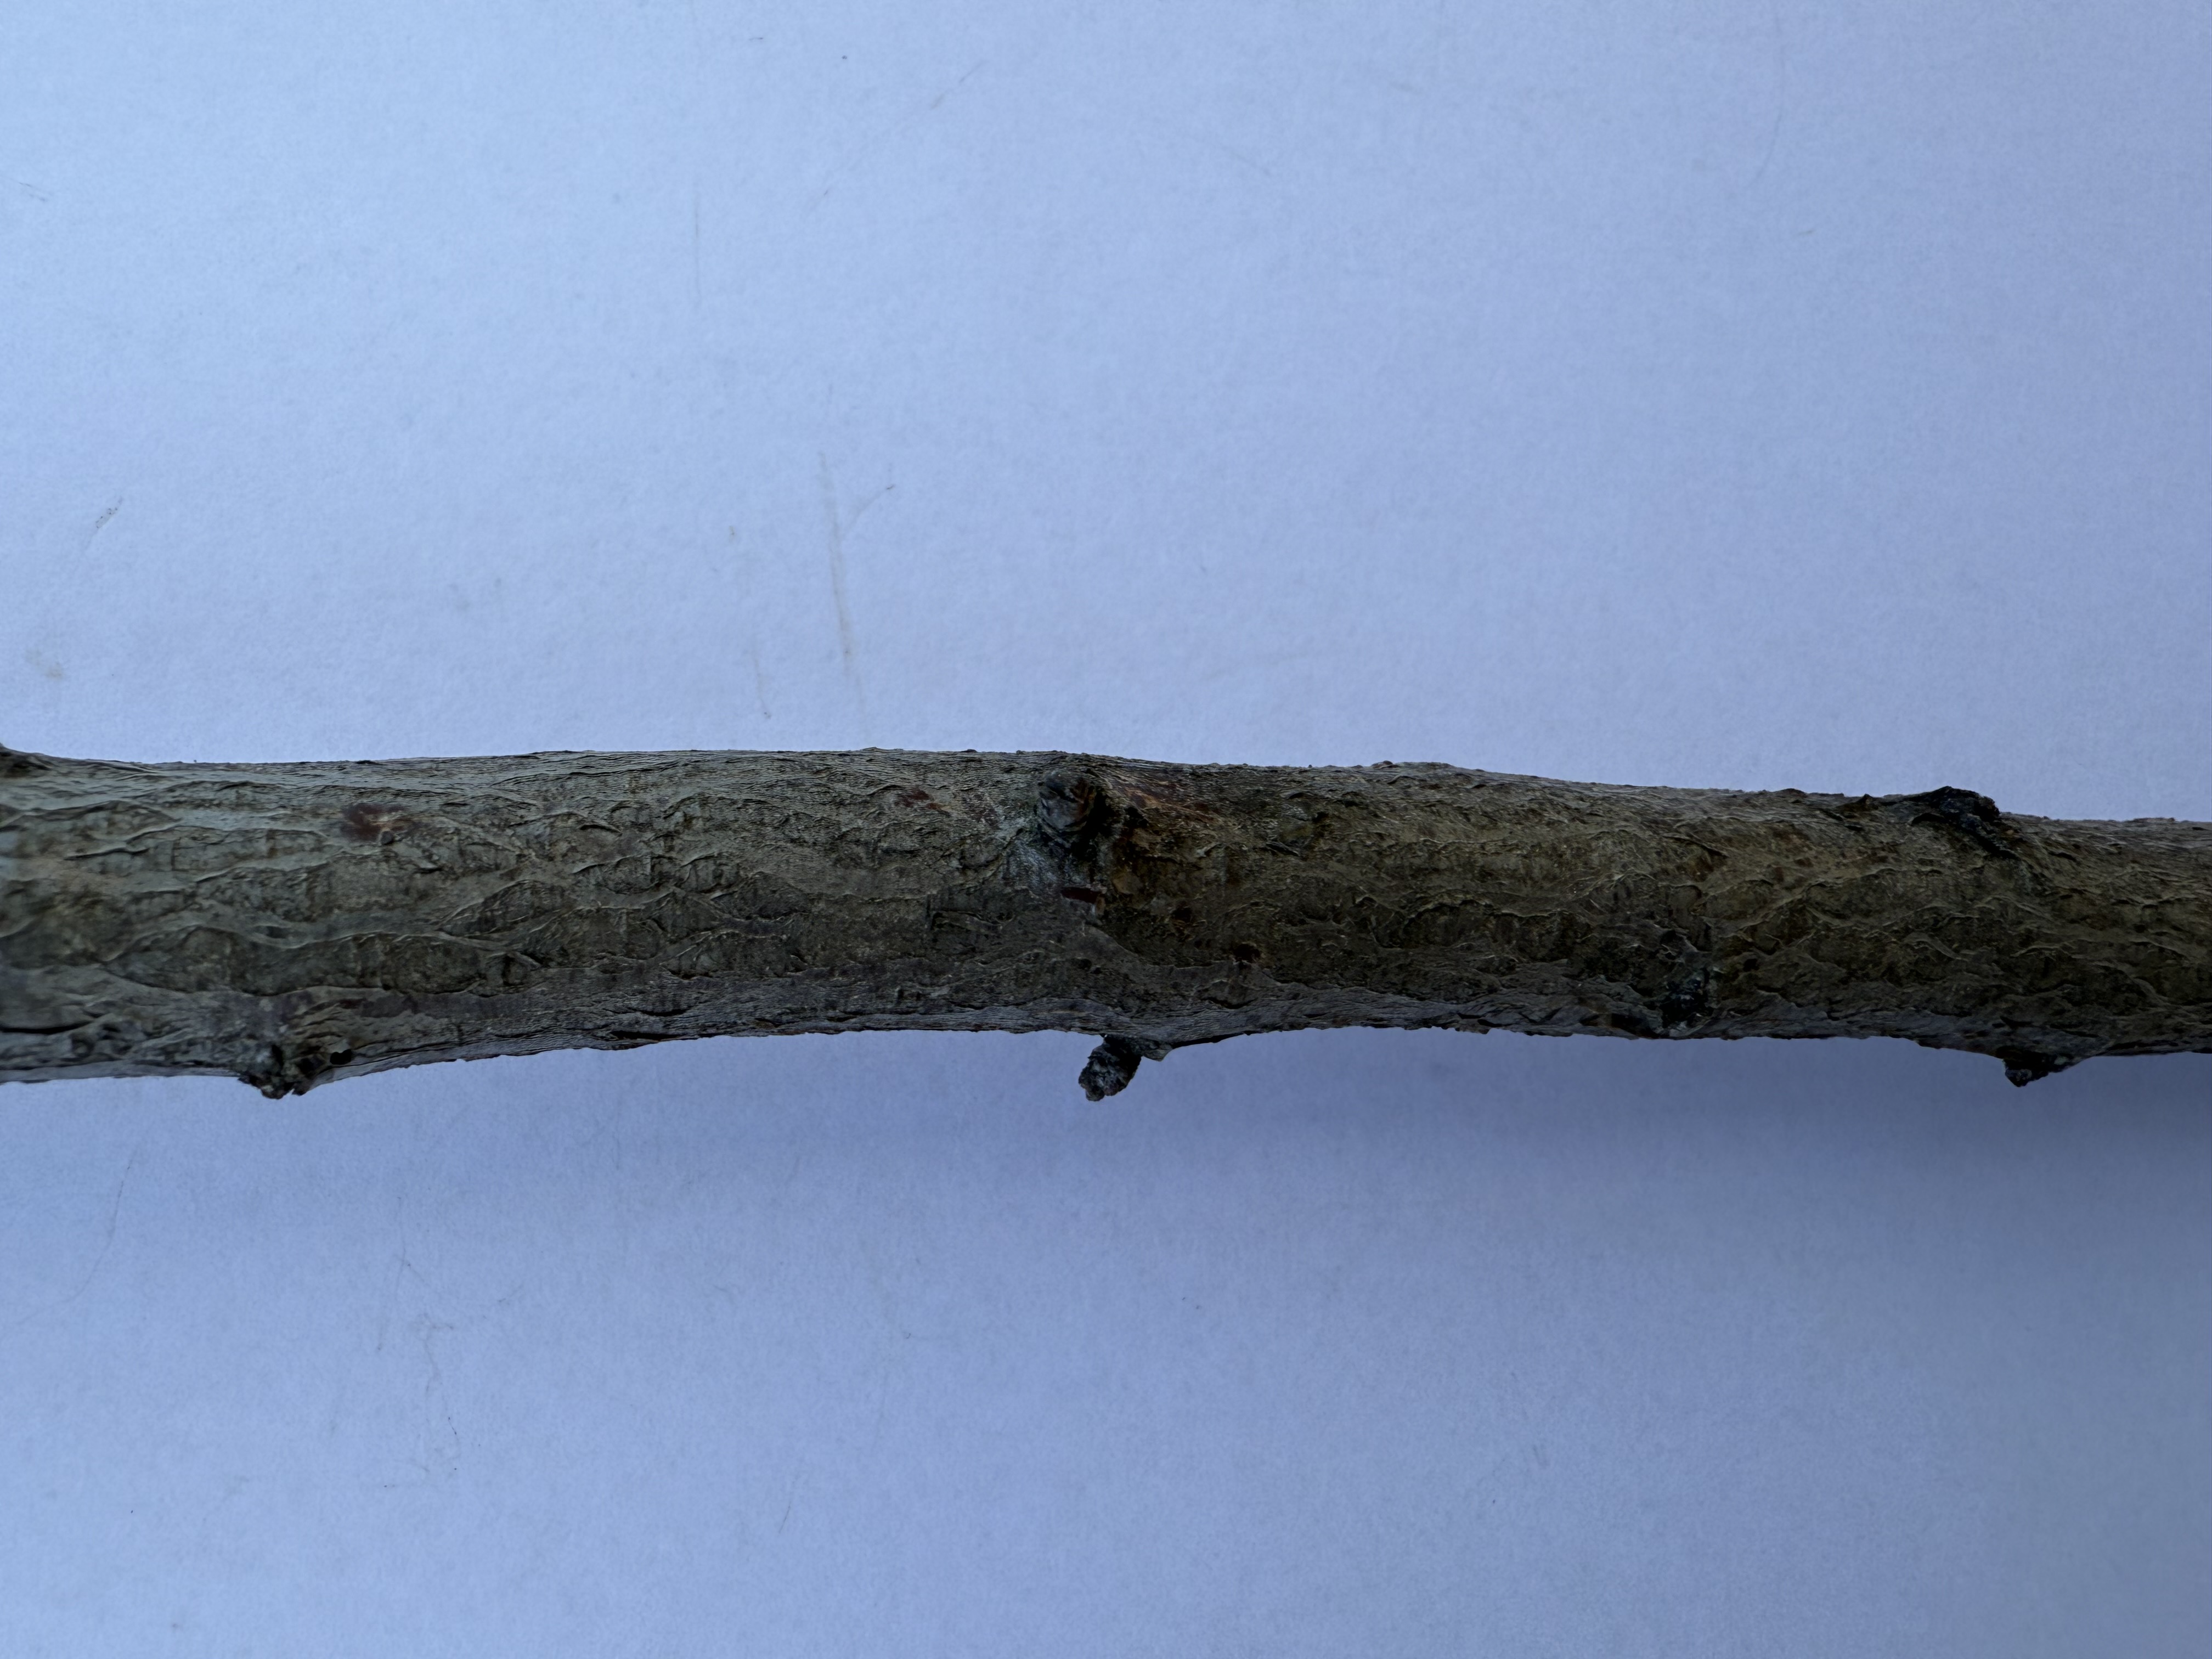
Variety: Show Time Plum